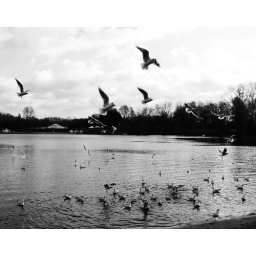
# GERMANY series # # JUST NATURE series # # black &amp;amp; white series # Very hungry and agressive Seagulls in Hamburg / Germany